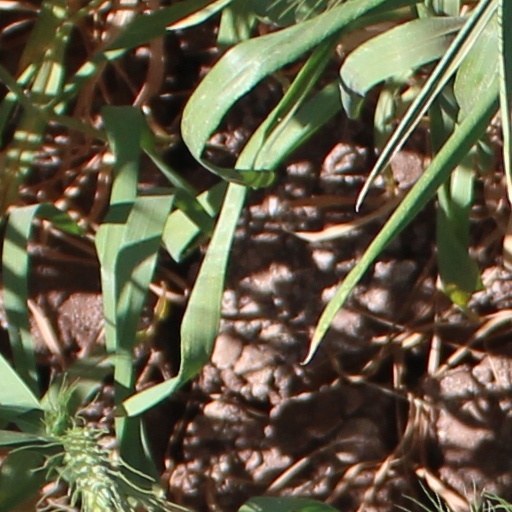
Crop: wheat